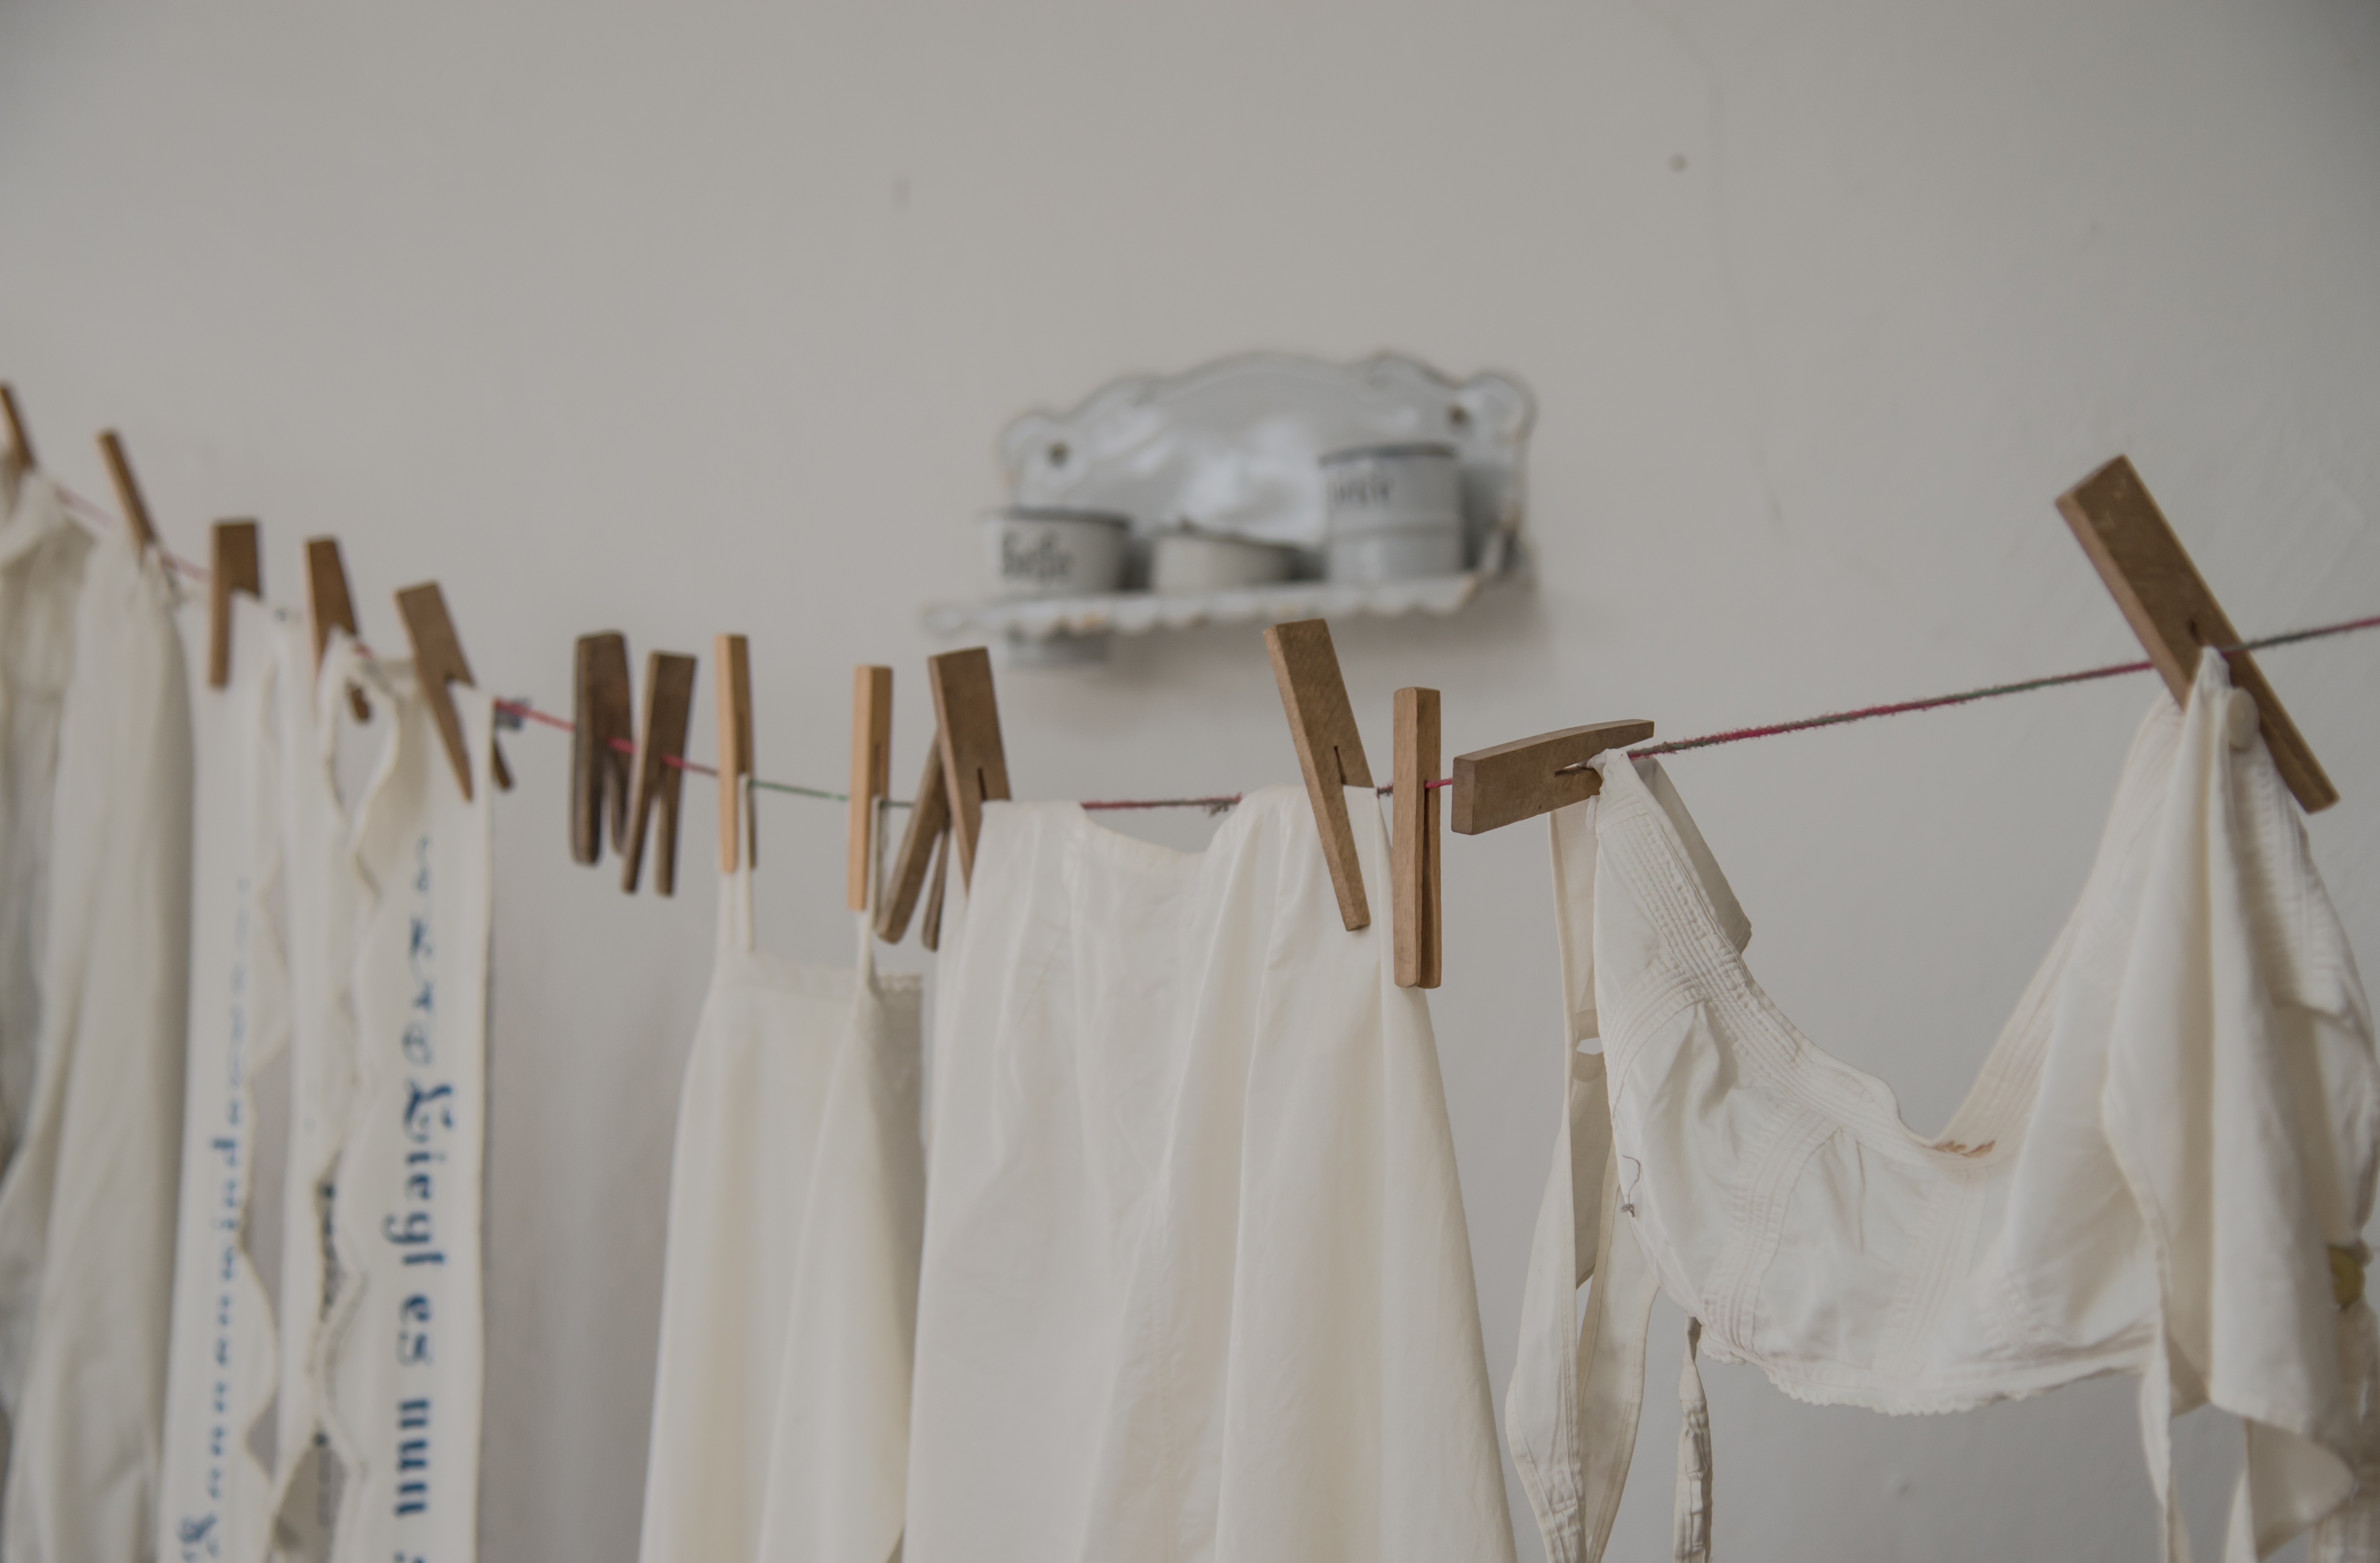
white, antique, retro, dry, curtain, clothing, material, laundry, interior design, product, textile, dress, leash, historically, dresses, bleach, neat, pale, housewife, garments, clothes line, depend, hang laundry, dry laundry